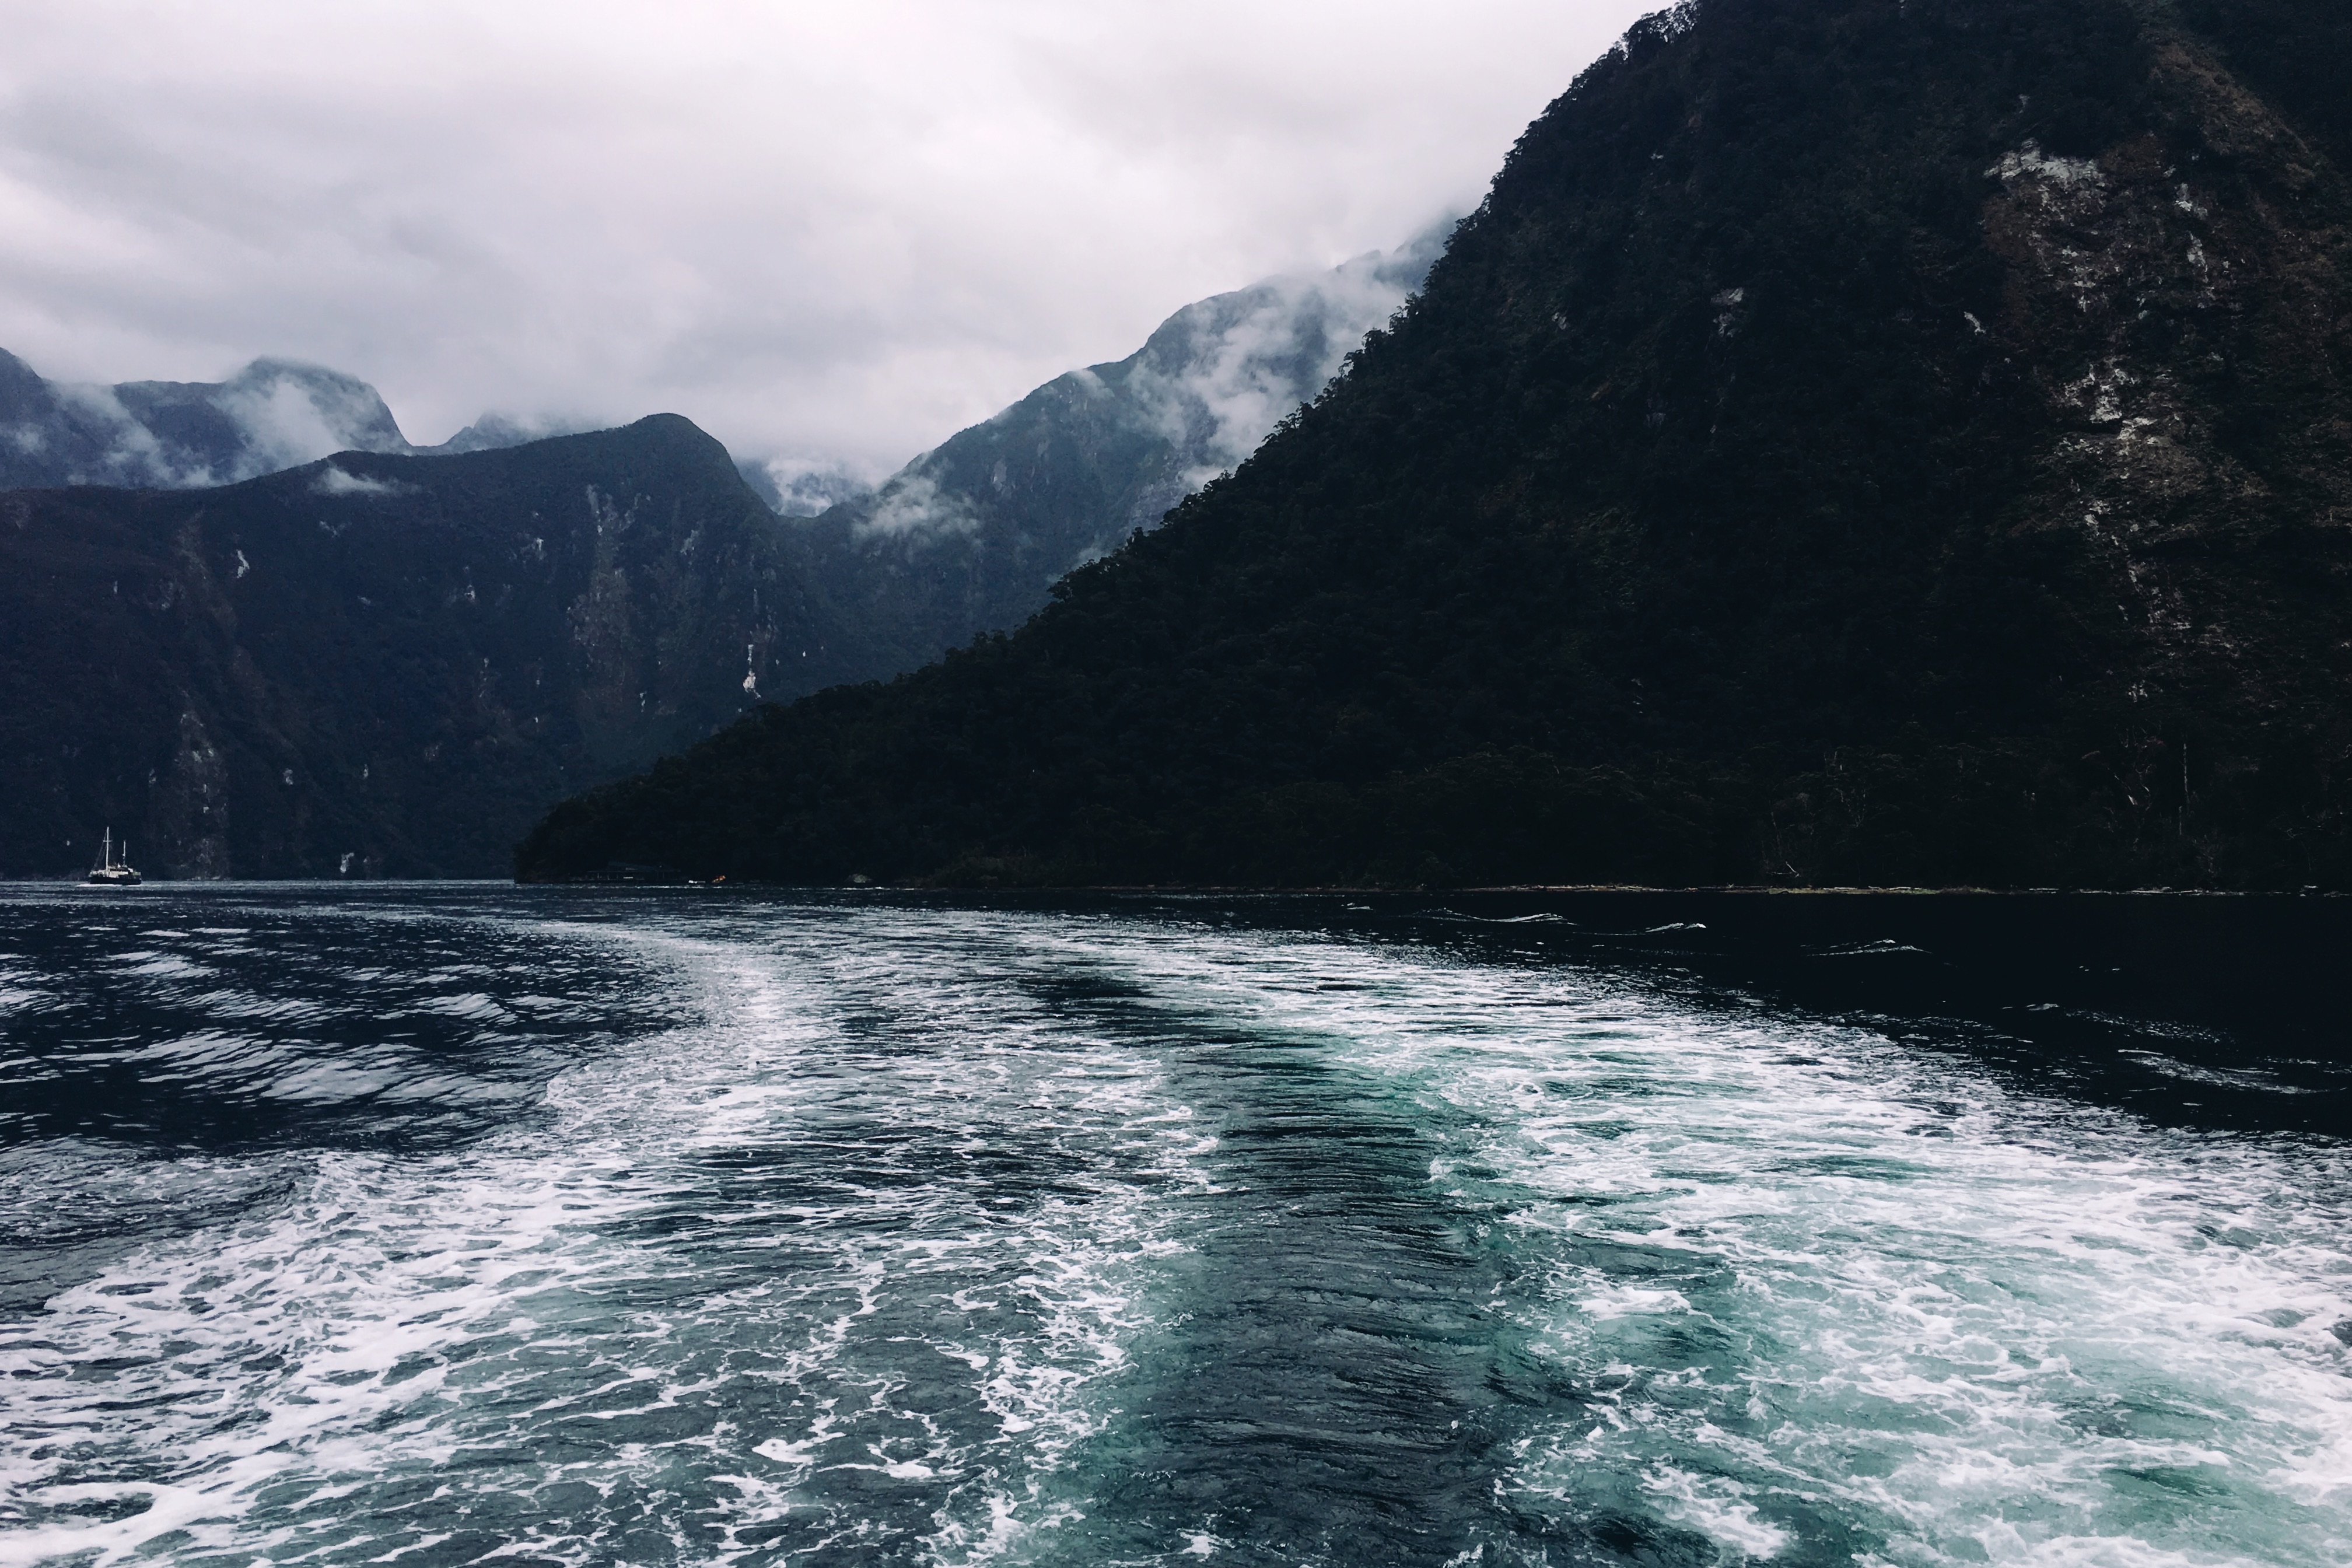
sea, coast, mountain, boat, wave, vehicle, rapid, fjord, boating, landform, geographical feature, glacial landform, wind wave